Fate Is the Hunter (film)

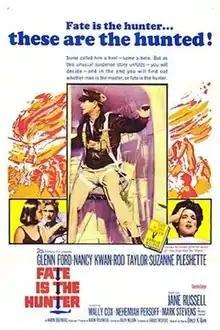
Theatrical release poster

Fate Is the Hunter is a 1964 American aviation disaster drama film from 20th Century Fox, produced by Aaron Rosenberg, directed by Ralph Nelson, that stars Glenn Ford, Nancy Kwan, Suzanne Pleshette and Rod Taylor. "Fate Is the Hunter" also features Jane Russell (playing herself entertaining for the USO in a flashback sequence), Nehemiah Persoff, Wally Cox, and Mark Stevens. Dorothy Malone also makes an uncredited appearance. The film features an early film score by composer Jerry Goldsmith.